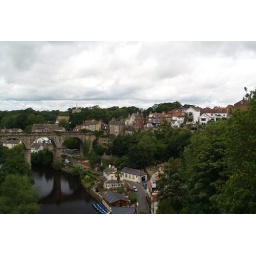
Just a cloud in the sky